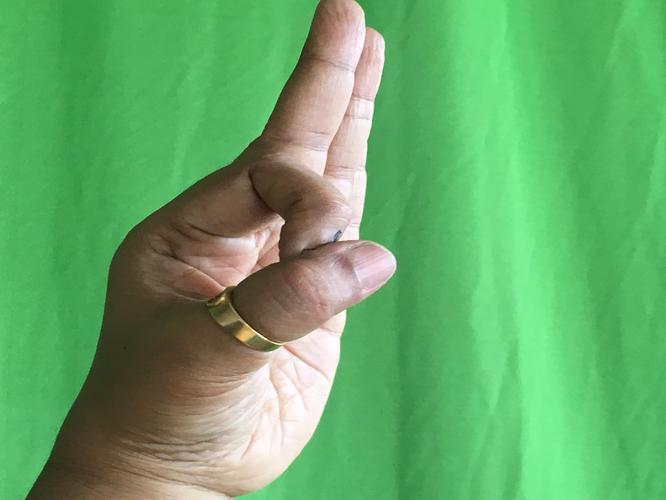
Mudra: Aralam
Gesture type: single_hand